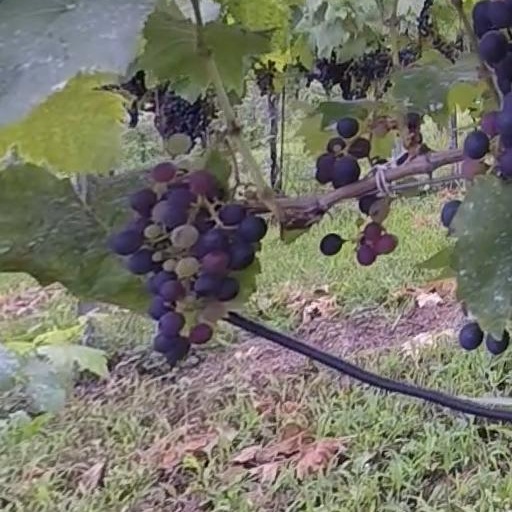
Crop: grape